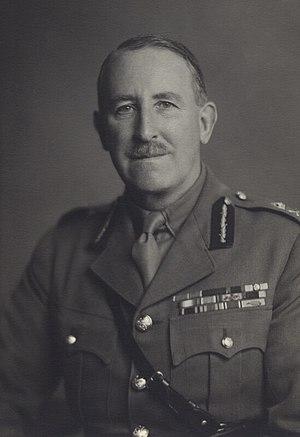
Alexander Frank Philip Christison, 4ᵉ baronnet, est un commandant de l'armée britannique ayant notamment servi pendant la Seconde Guerre mondiale.